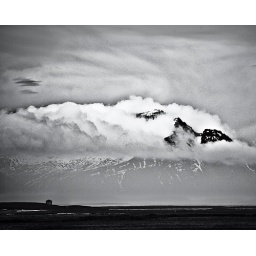
#16: The little house under the mountain